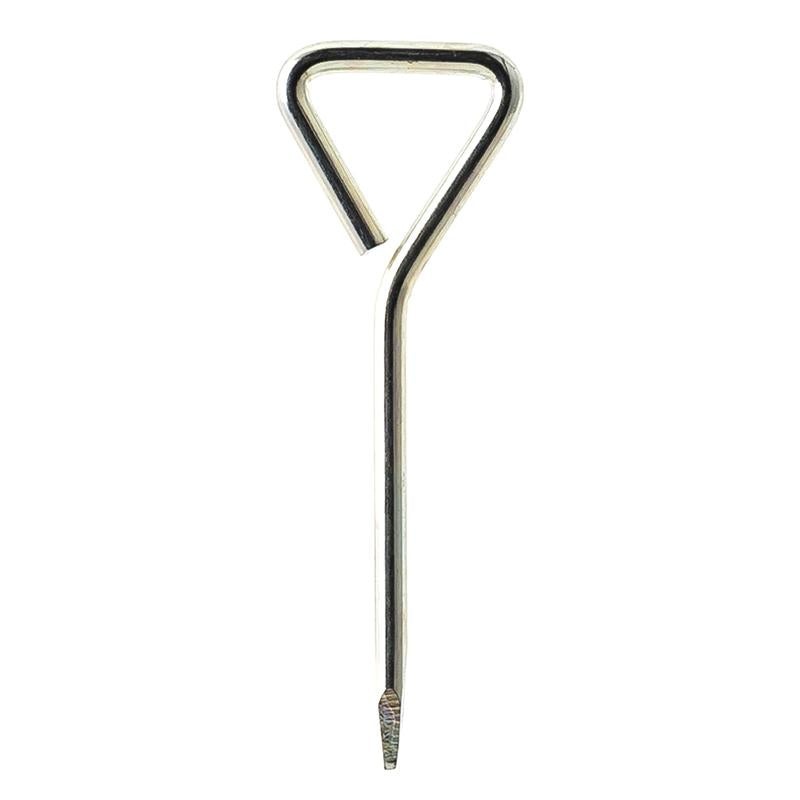
Stake For Leisure Sheet
-If products come in assortments like designs, colors, etc. Items will be chosen & delivered at random. -Product images showing multiple items are for variation / assortment references only.Only 1 piece of the item will be delivered. -Product images are for illustrative purposes only. -Package design may change.
Brand: P_Outdoor Supplies
Category: Home & Garden > Lawn & Garden > Outdoor Living > Outdoor Structures > Canopy & Gazebo Accessories > Canopy Poles